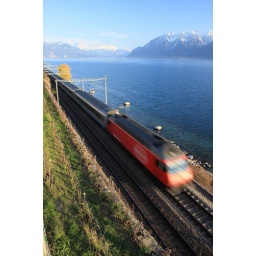
Moving train by the lake